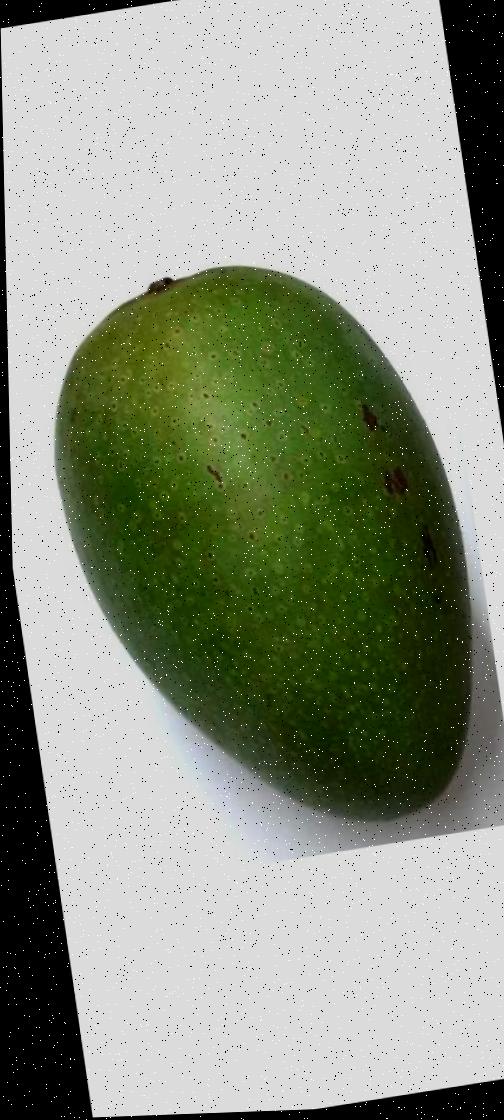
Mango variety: Ashshina Zhinuk